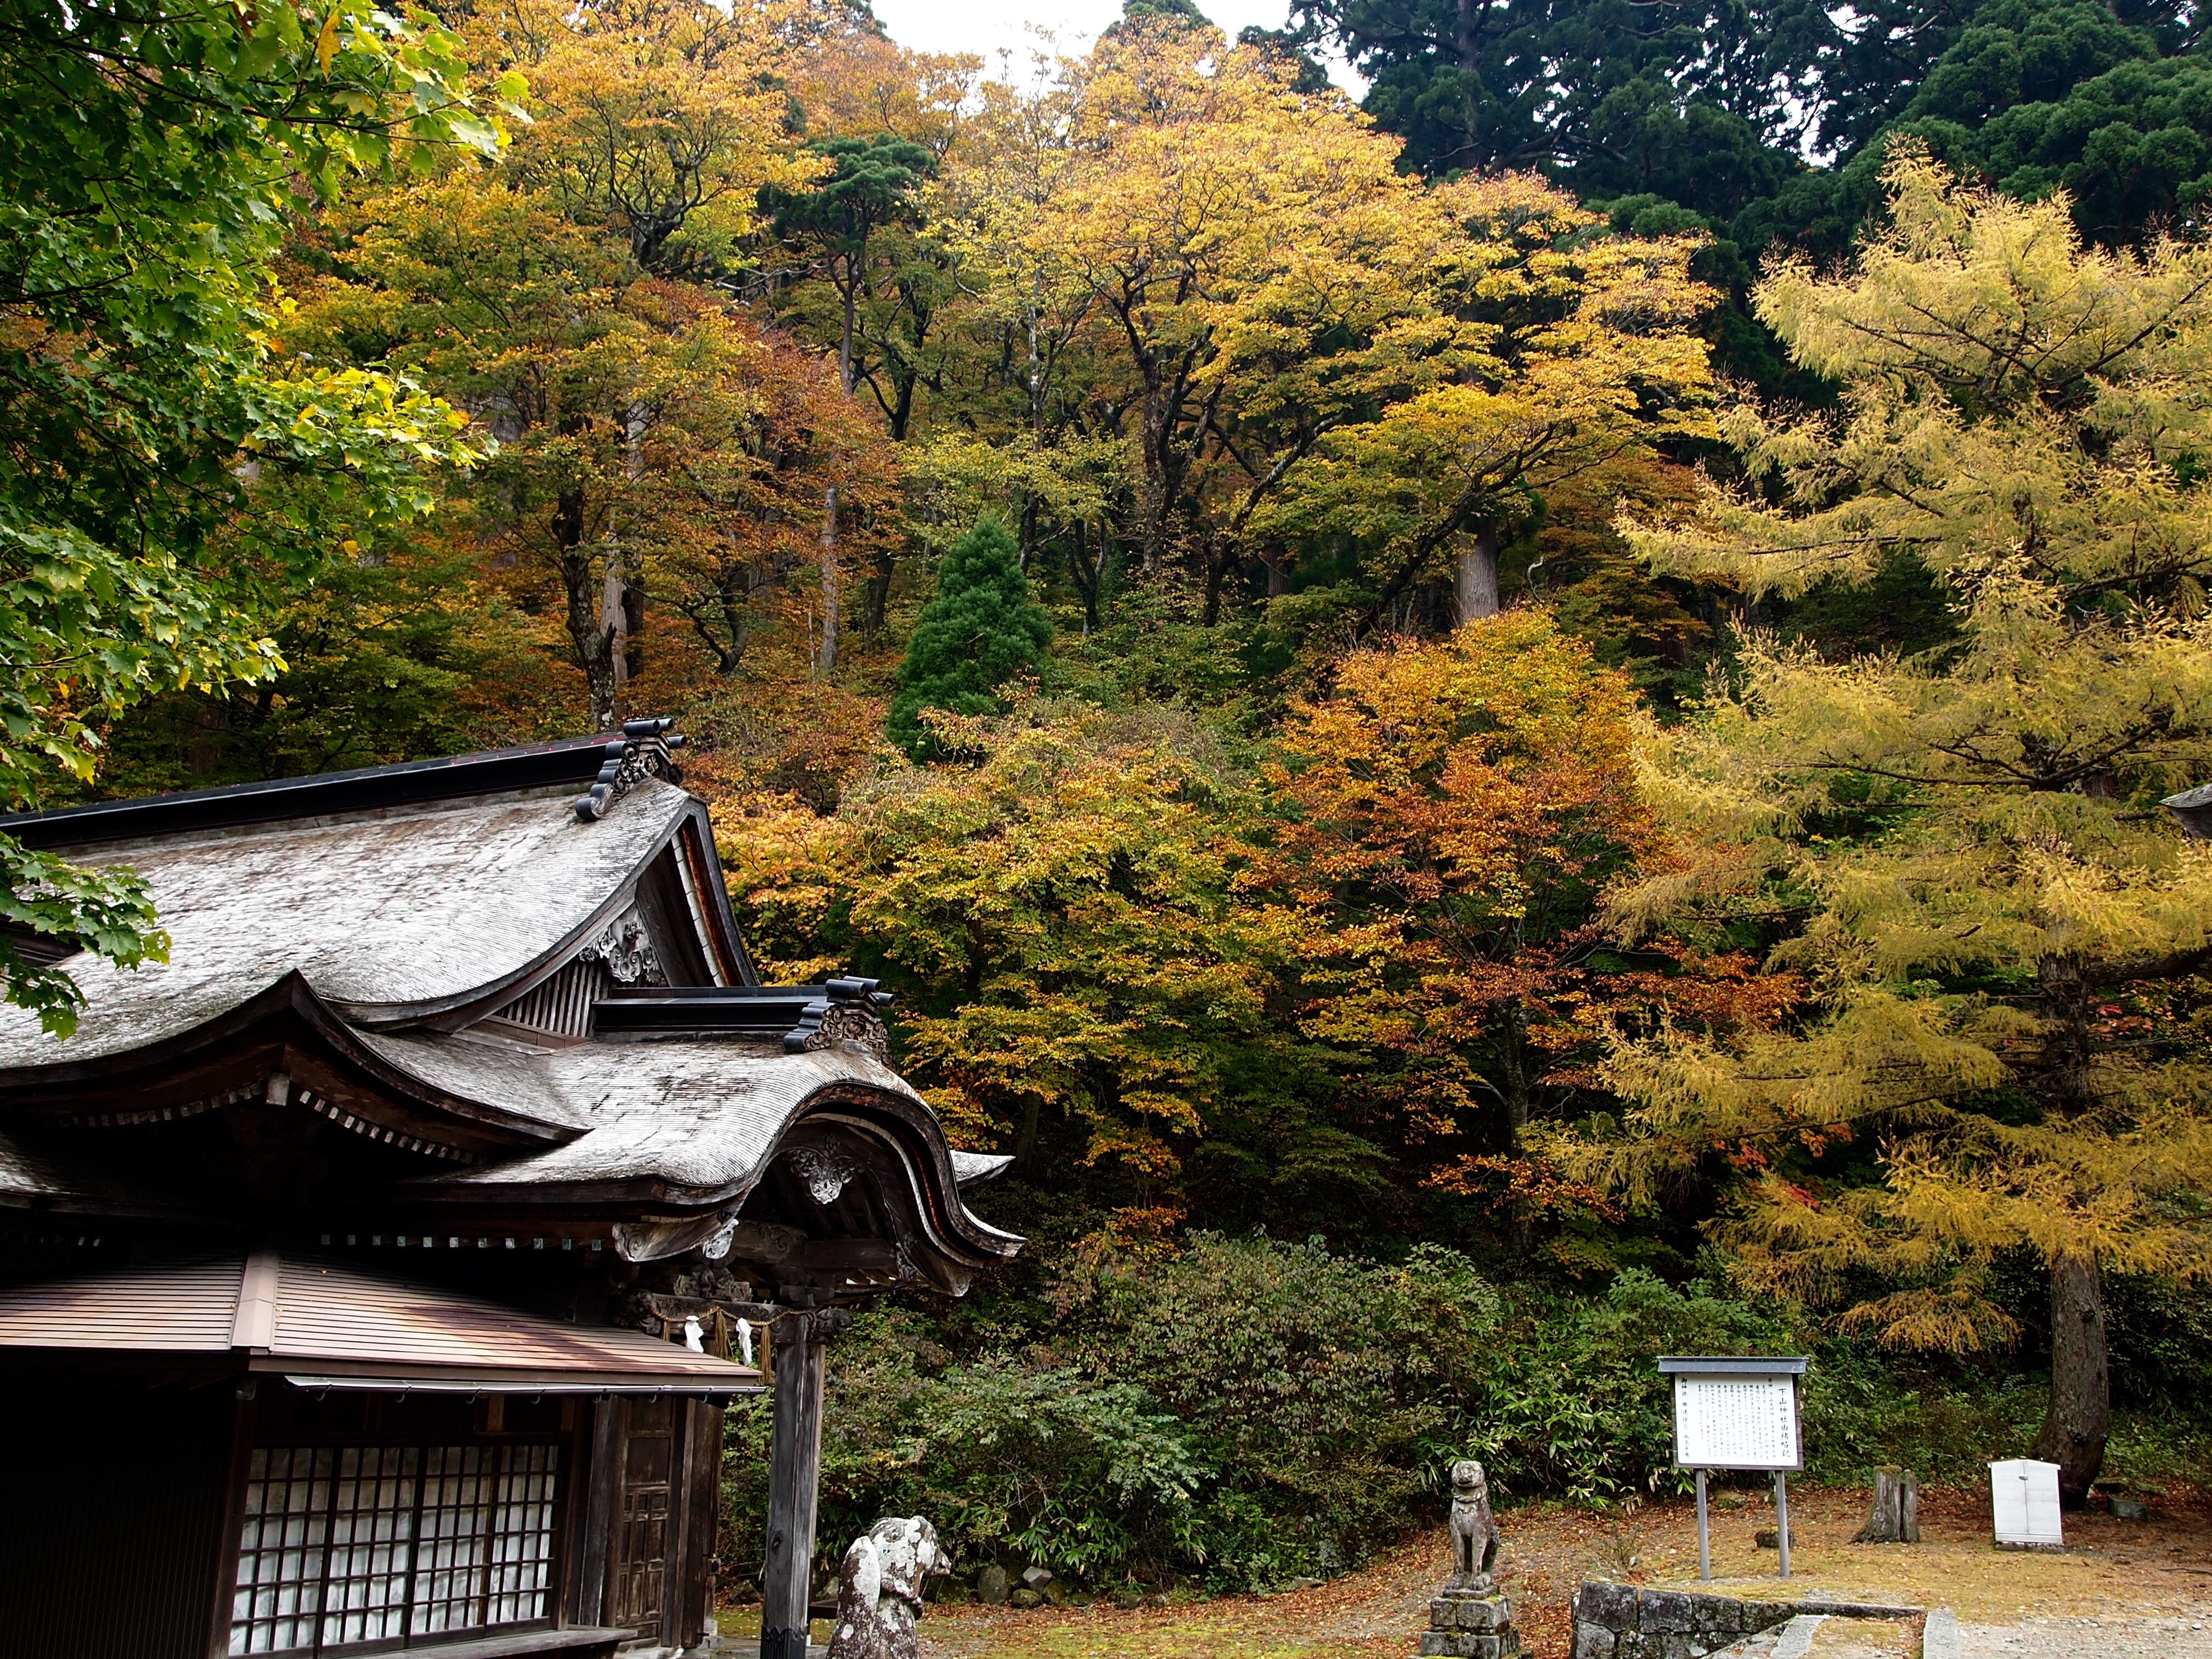
tree, plant, leaf, flower, autumn, park, garden, season, mountains, rural area, japanese wood, tottori, woody plant